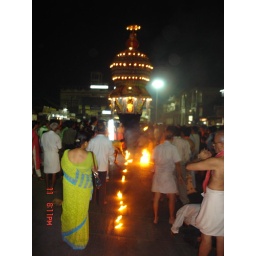
I was helping pull (along with hundred odd others) the temple car around the temple road in Udipi.